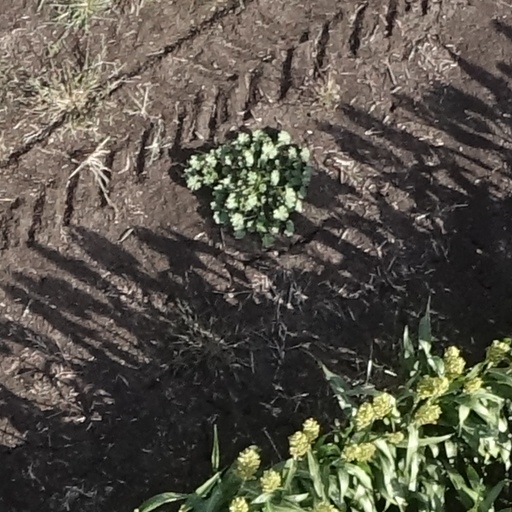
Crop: sorghum